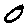
Label: 0